Lancian

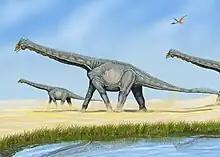
"Alamosaurus".

The decline of mammal diversity in Western North America from the Miocene to the present primarily effected large herbivores and occurred over roughly the same length of time as the Late Cretaceous changes, and so may be parallel. They have many commonalities, including the replacement of diverse with single species environments (caribou in the north, bison to the south). The most spectacular and specialized forms became extinct. The mammalian turnover was preceded by an episode of immigration, and was associated with the rapid expansion of terrestrial habitat due to melting glaciers. In the mammalian turnover, the newly emerging dominant fauna were clearly Old World immigrants, the cervids and bovids.